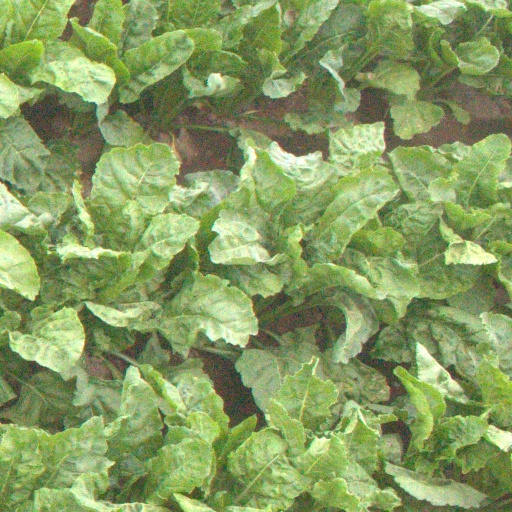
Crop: sugar beet